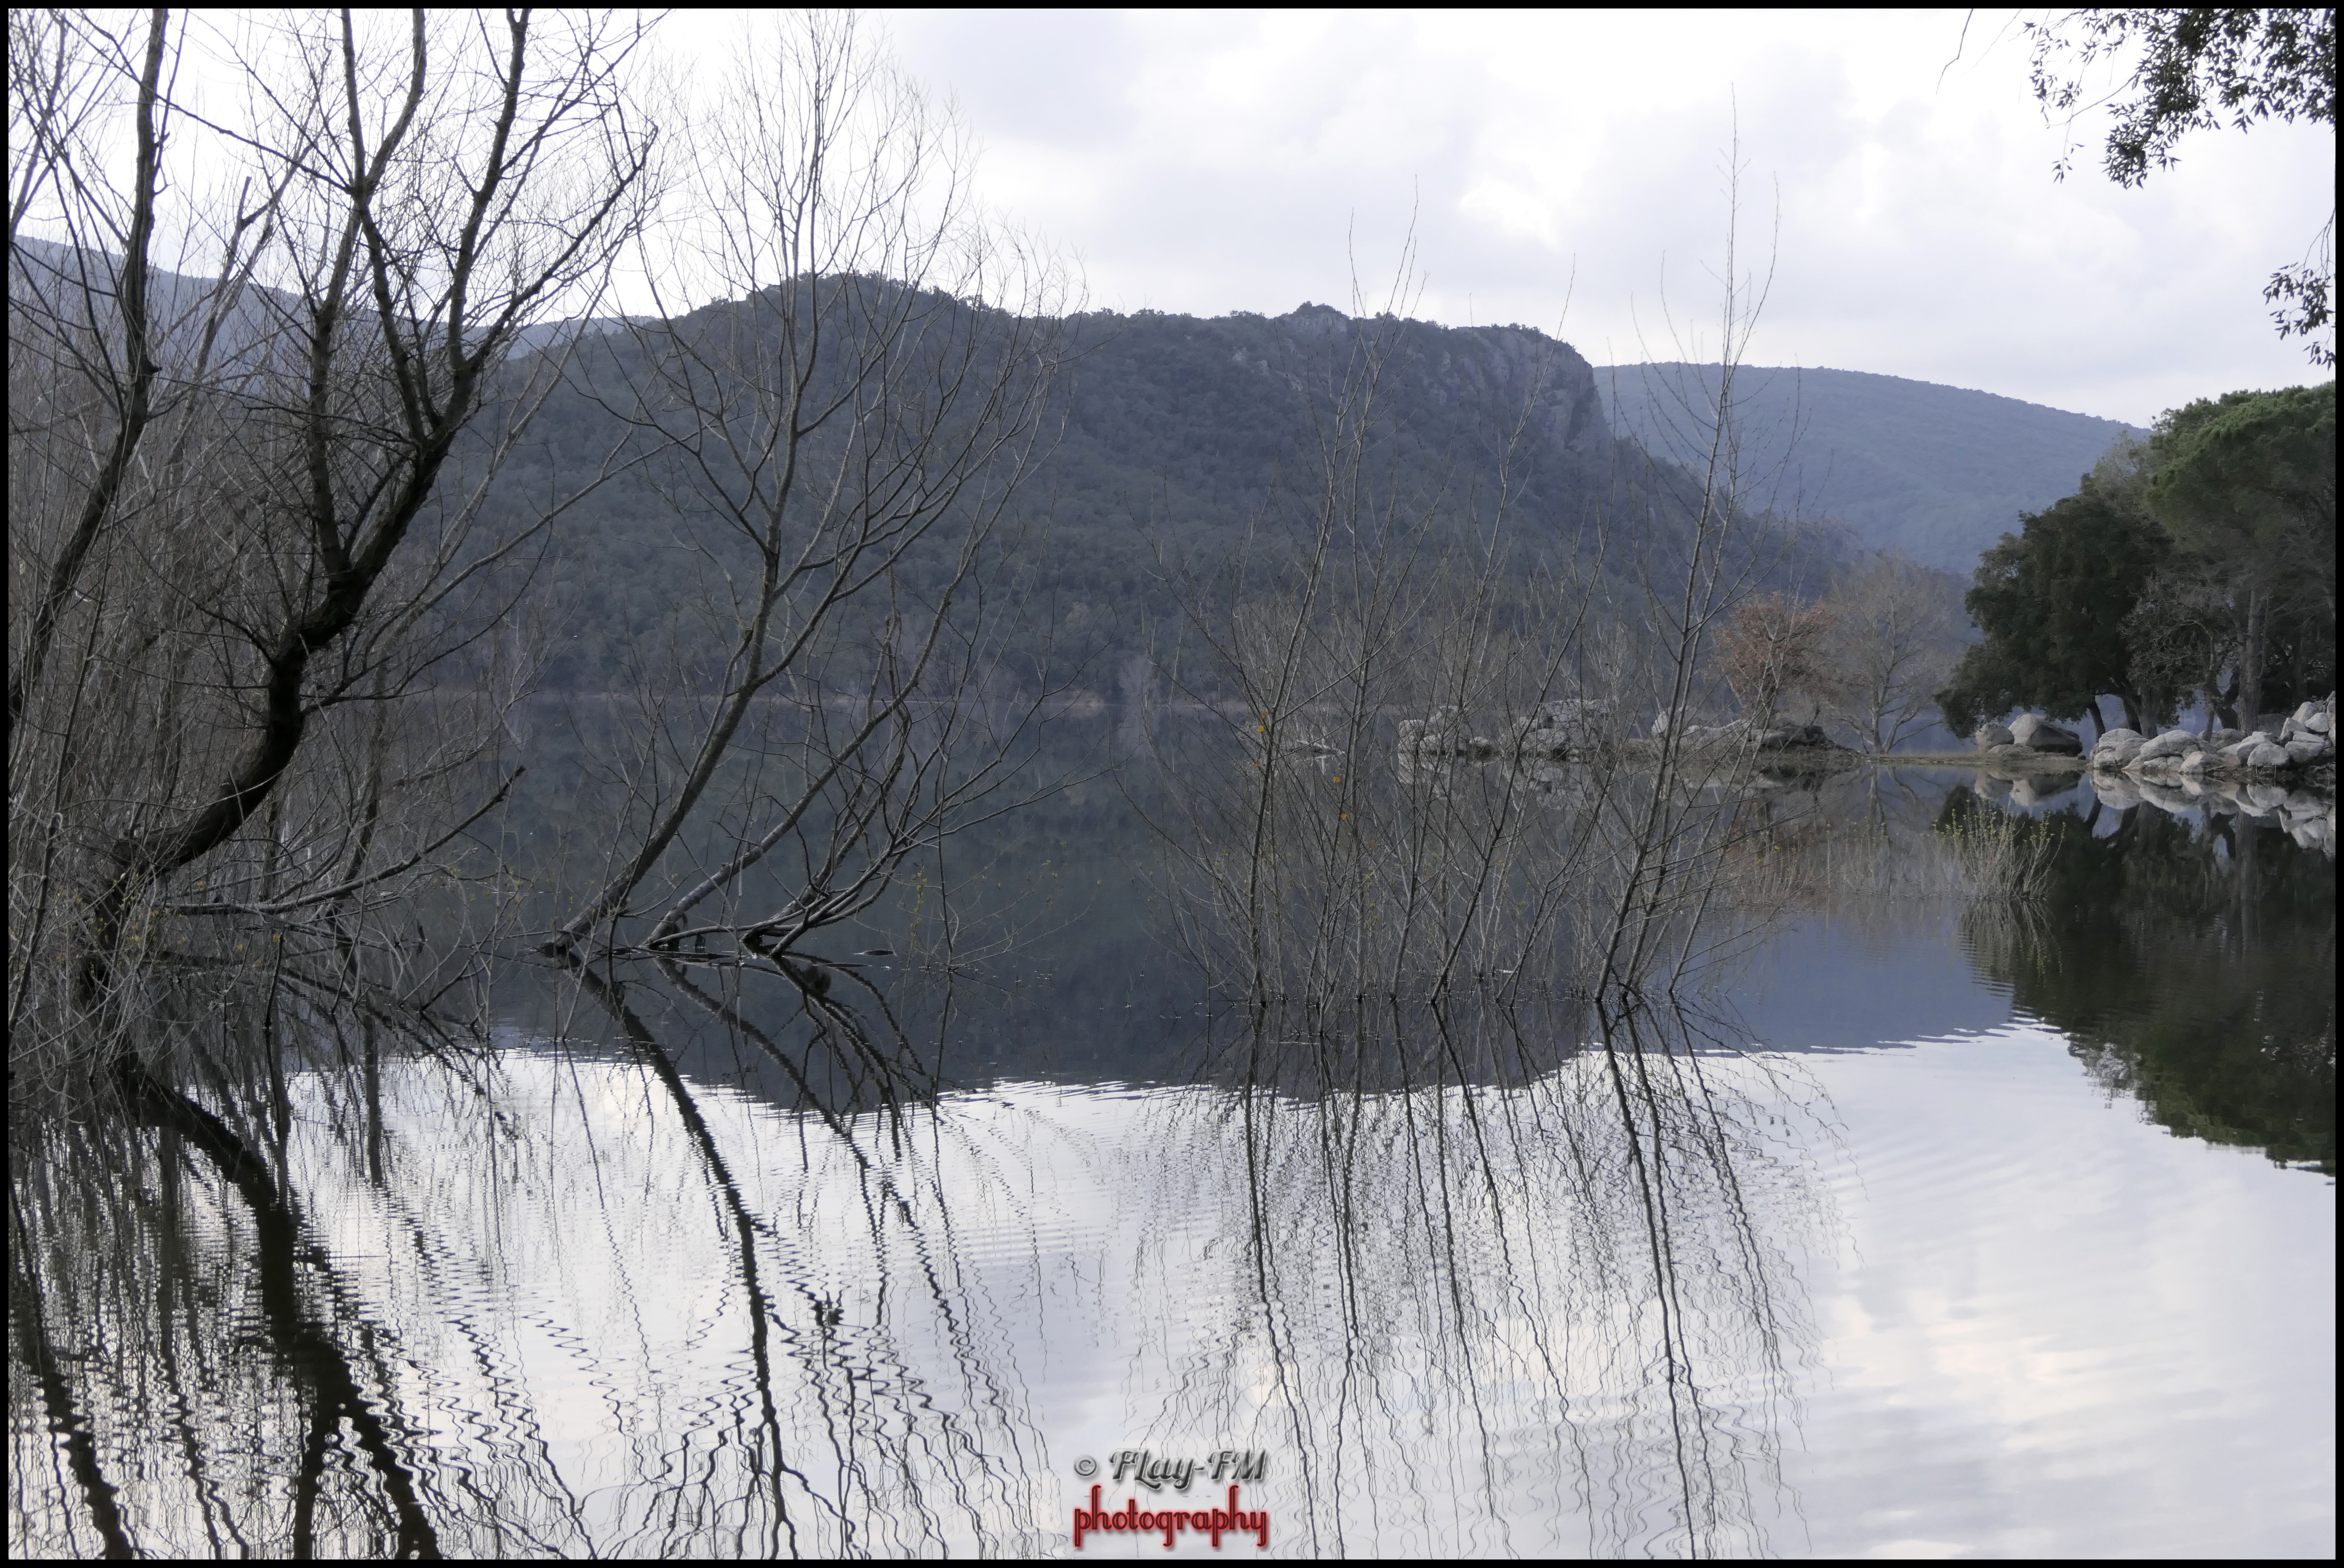
lake, swamp, reflection, water, nature, natural landscape, water resources, tree, river, reservoir, loch, lake district, bank, pond, watercourse, landscape, winter, tarn, lacustrine plain